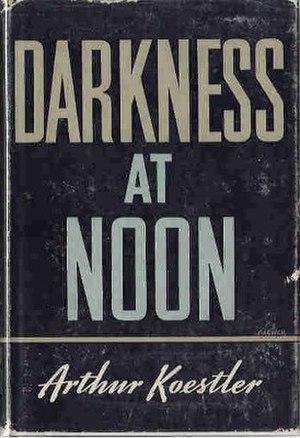
Le Zéro et l'Infini est un roman d'Arthur Koestler. Écrit entre 1938 et 1940, il est publié pour la première fois au Royaume-Uni en 1940, ensuite en France en 1945. Le roman fut originellement écrit en allemand et traduit en anglais par une amie de Koestler, Daphne Hardy Henrion.